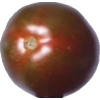
Label: tomato_cherry_maroon